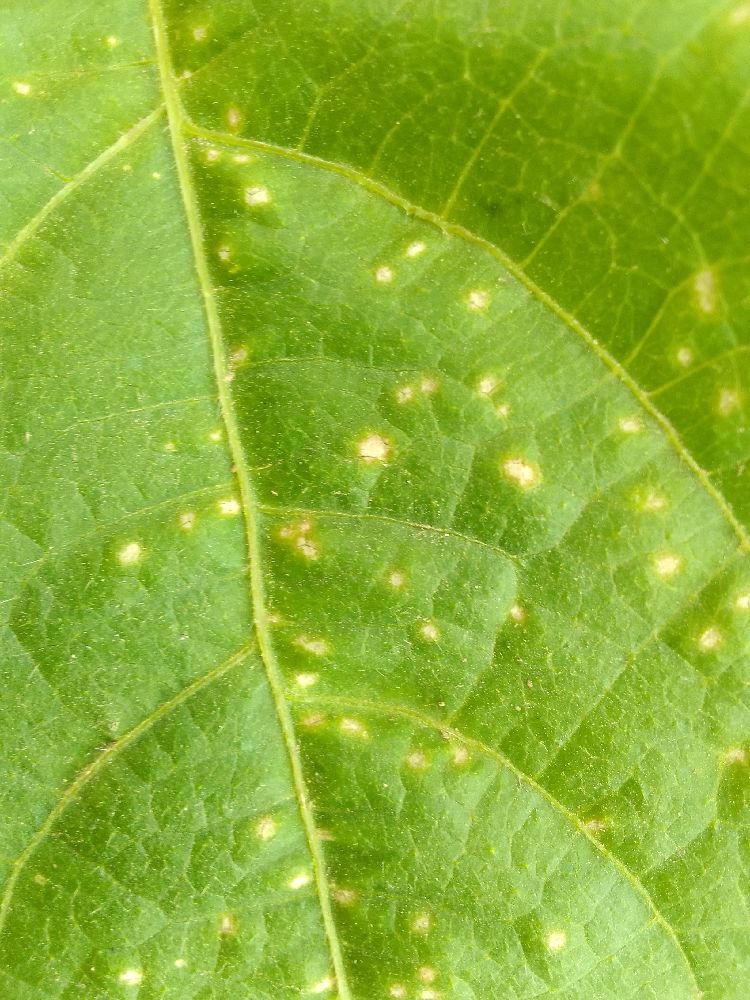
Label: rust